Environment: real
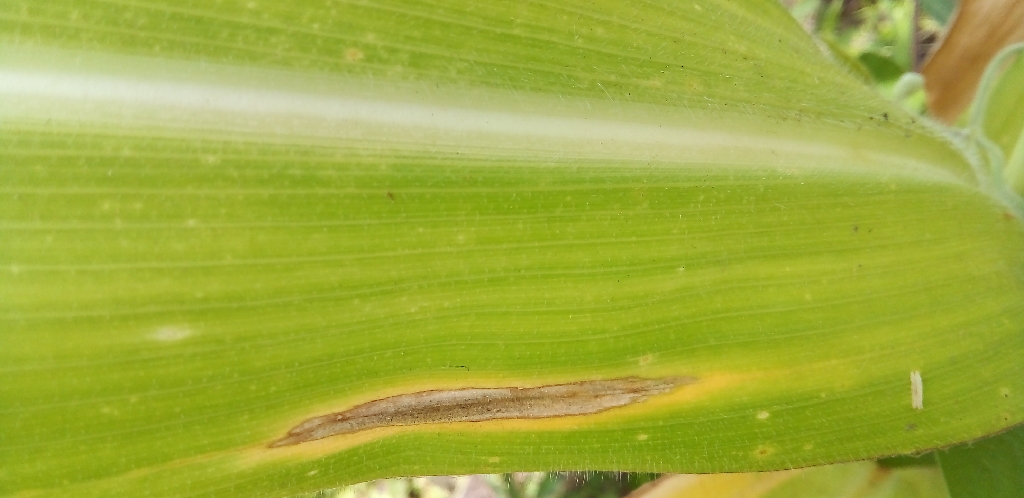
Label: northern_corn_leaf_blight